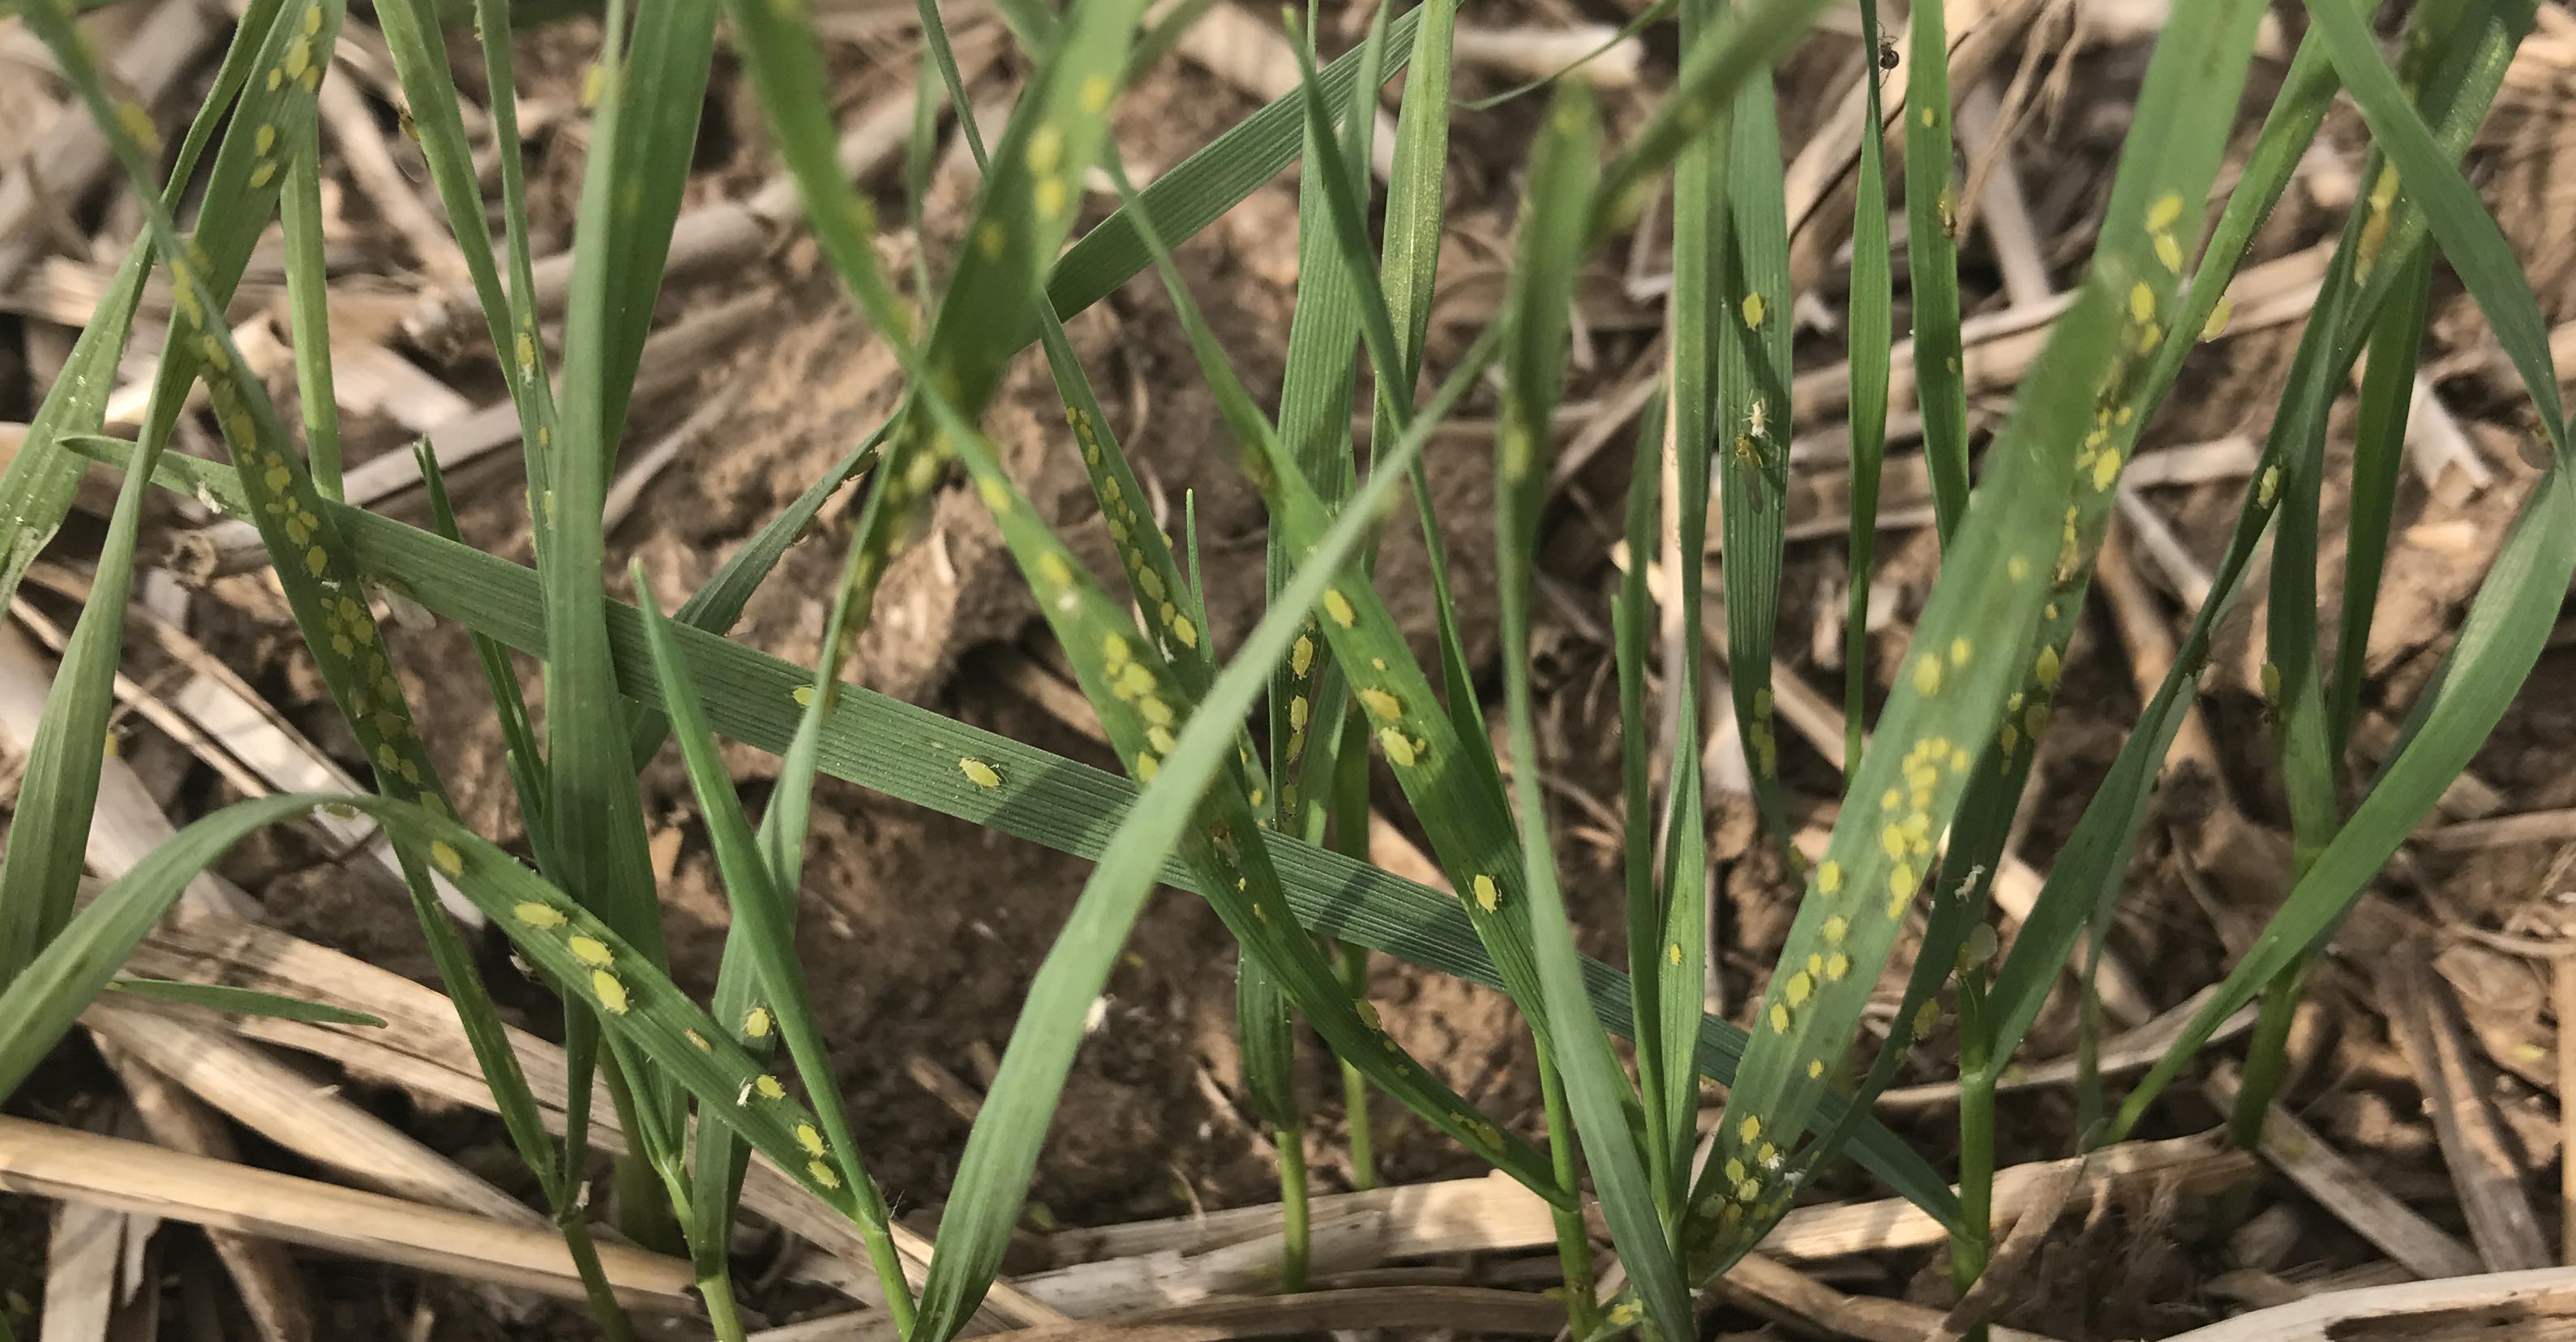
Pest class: cereal_grass_aphid